Curlew Island (South Australia)

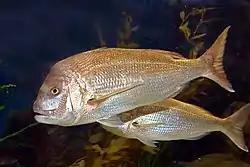
Fishing for snapper is popular off Curlew Island.

The waters off Curlew Island have been popular among fishermen since the late 1800s. Popular targeted fish include snapper and yellowtail kingfish. Fishing grounds are accessible by boat by launching from Port Augusta or Point Lowly. In March 1904, fishermen reported having unusual trouble with sharks near Curlew Island.